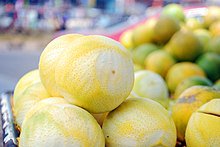
Label: Orange